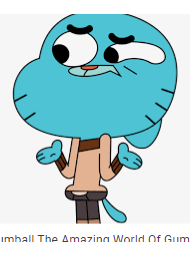
Portrait style: Cartoon Portrait